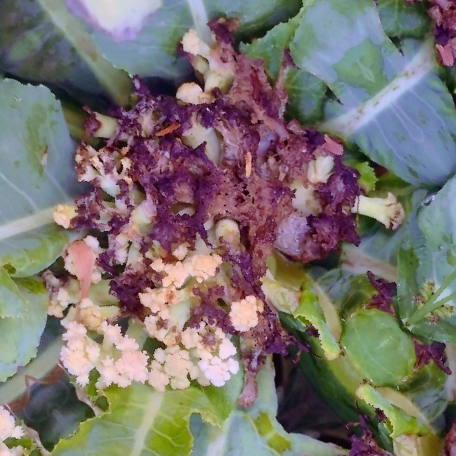
Label: Bacterial spot rot